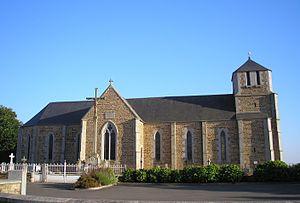
Le Mesnil-Ozenne (Normandie, France). L'église Saint-Martin.
Le Mesnil-Ozenne est une commune française, située dans le département de la Manche en région Normandie, peuplée de 268 habitants.